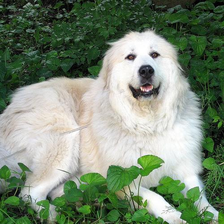
Species: dog
Breed: great pyrenees